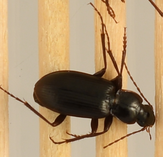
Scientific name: Calathus advena
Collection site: Niwot Ridge Mountain Research Station Site (NIWO), plot NIWO_007